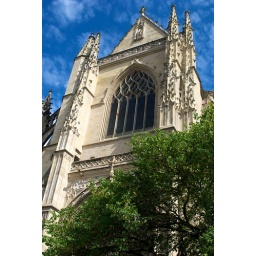
The window over the front door to St. Michael's Basilica, Bordeaux